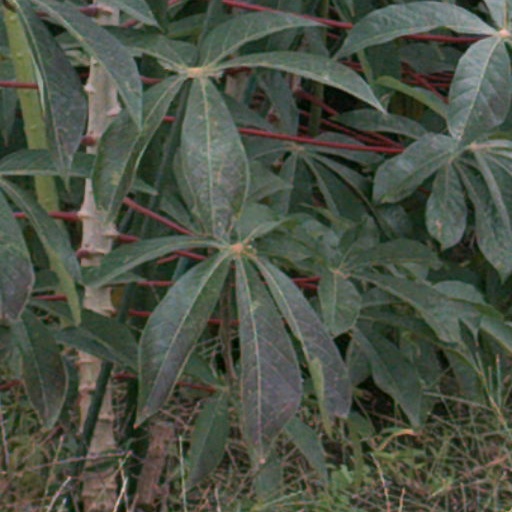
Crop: cassava